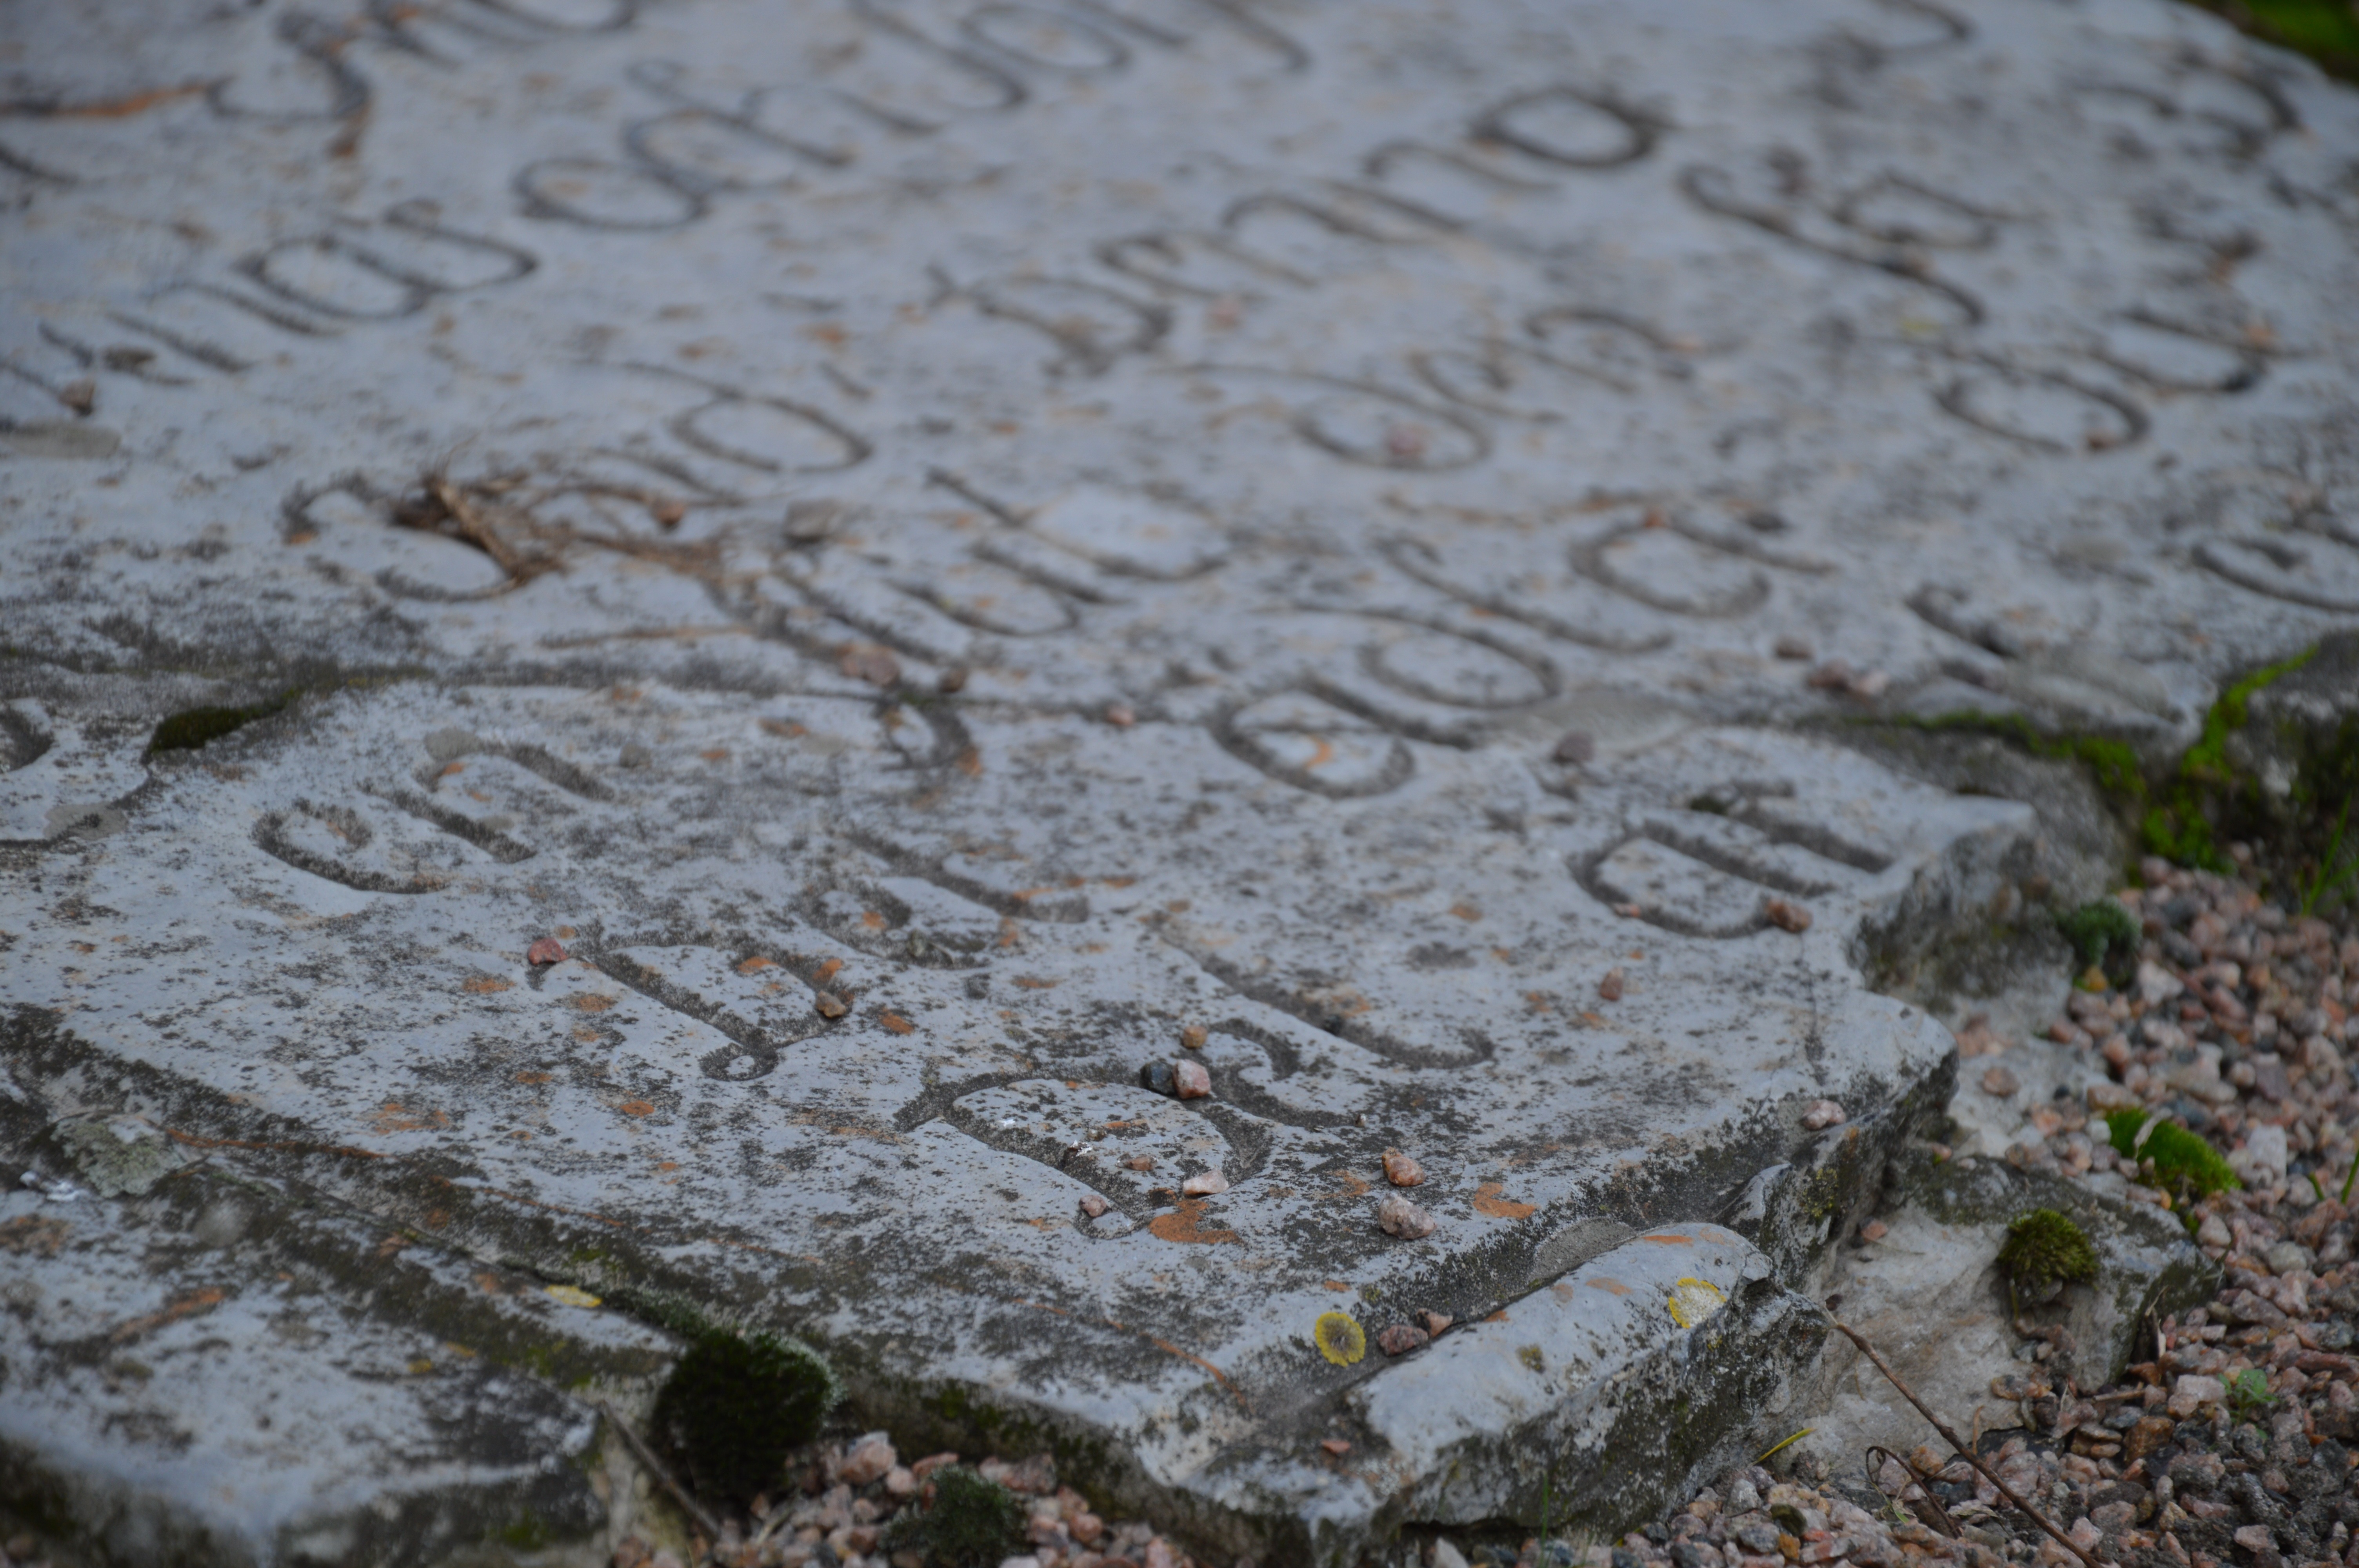
rock, snow, leaf, sidewalk, frost, old, stone, religion, soil, church, geology, headstone, road surface, malmo